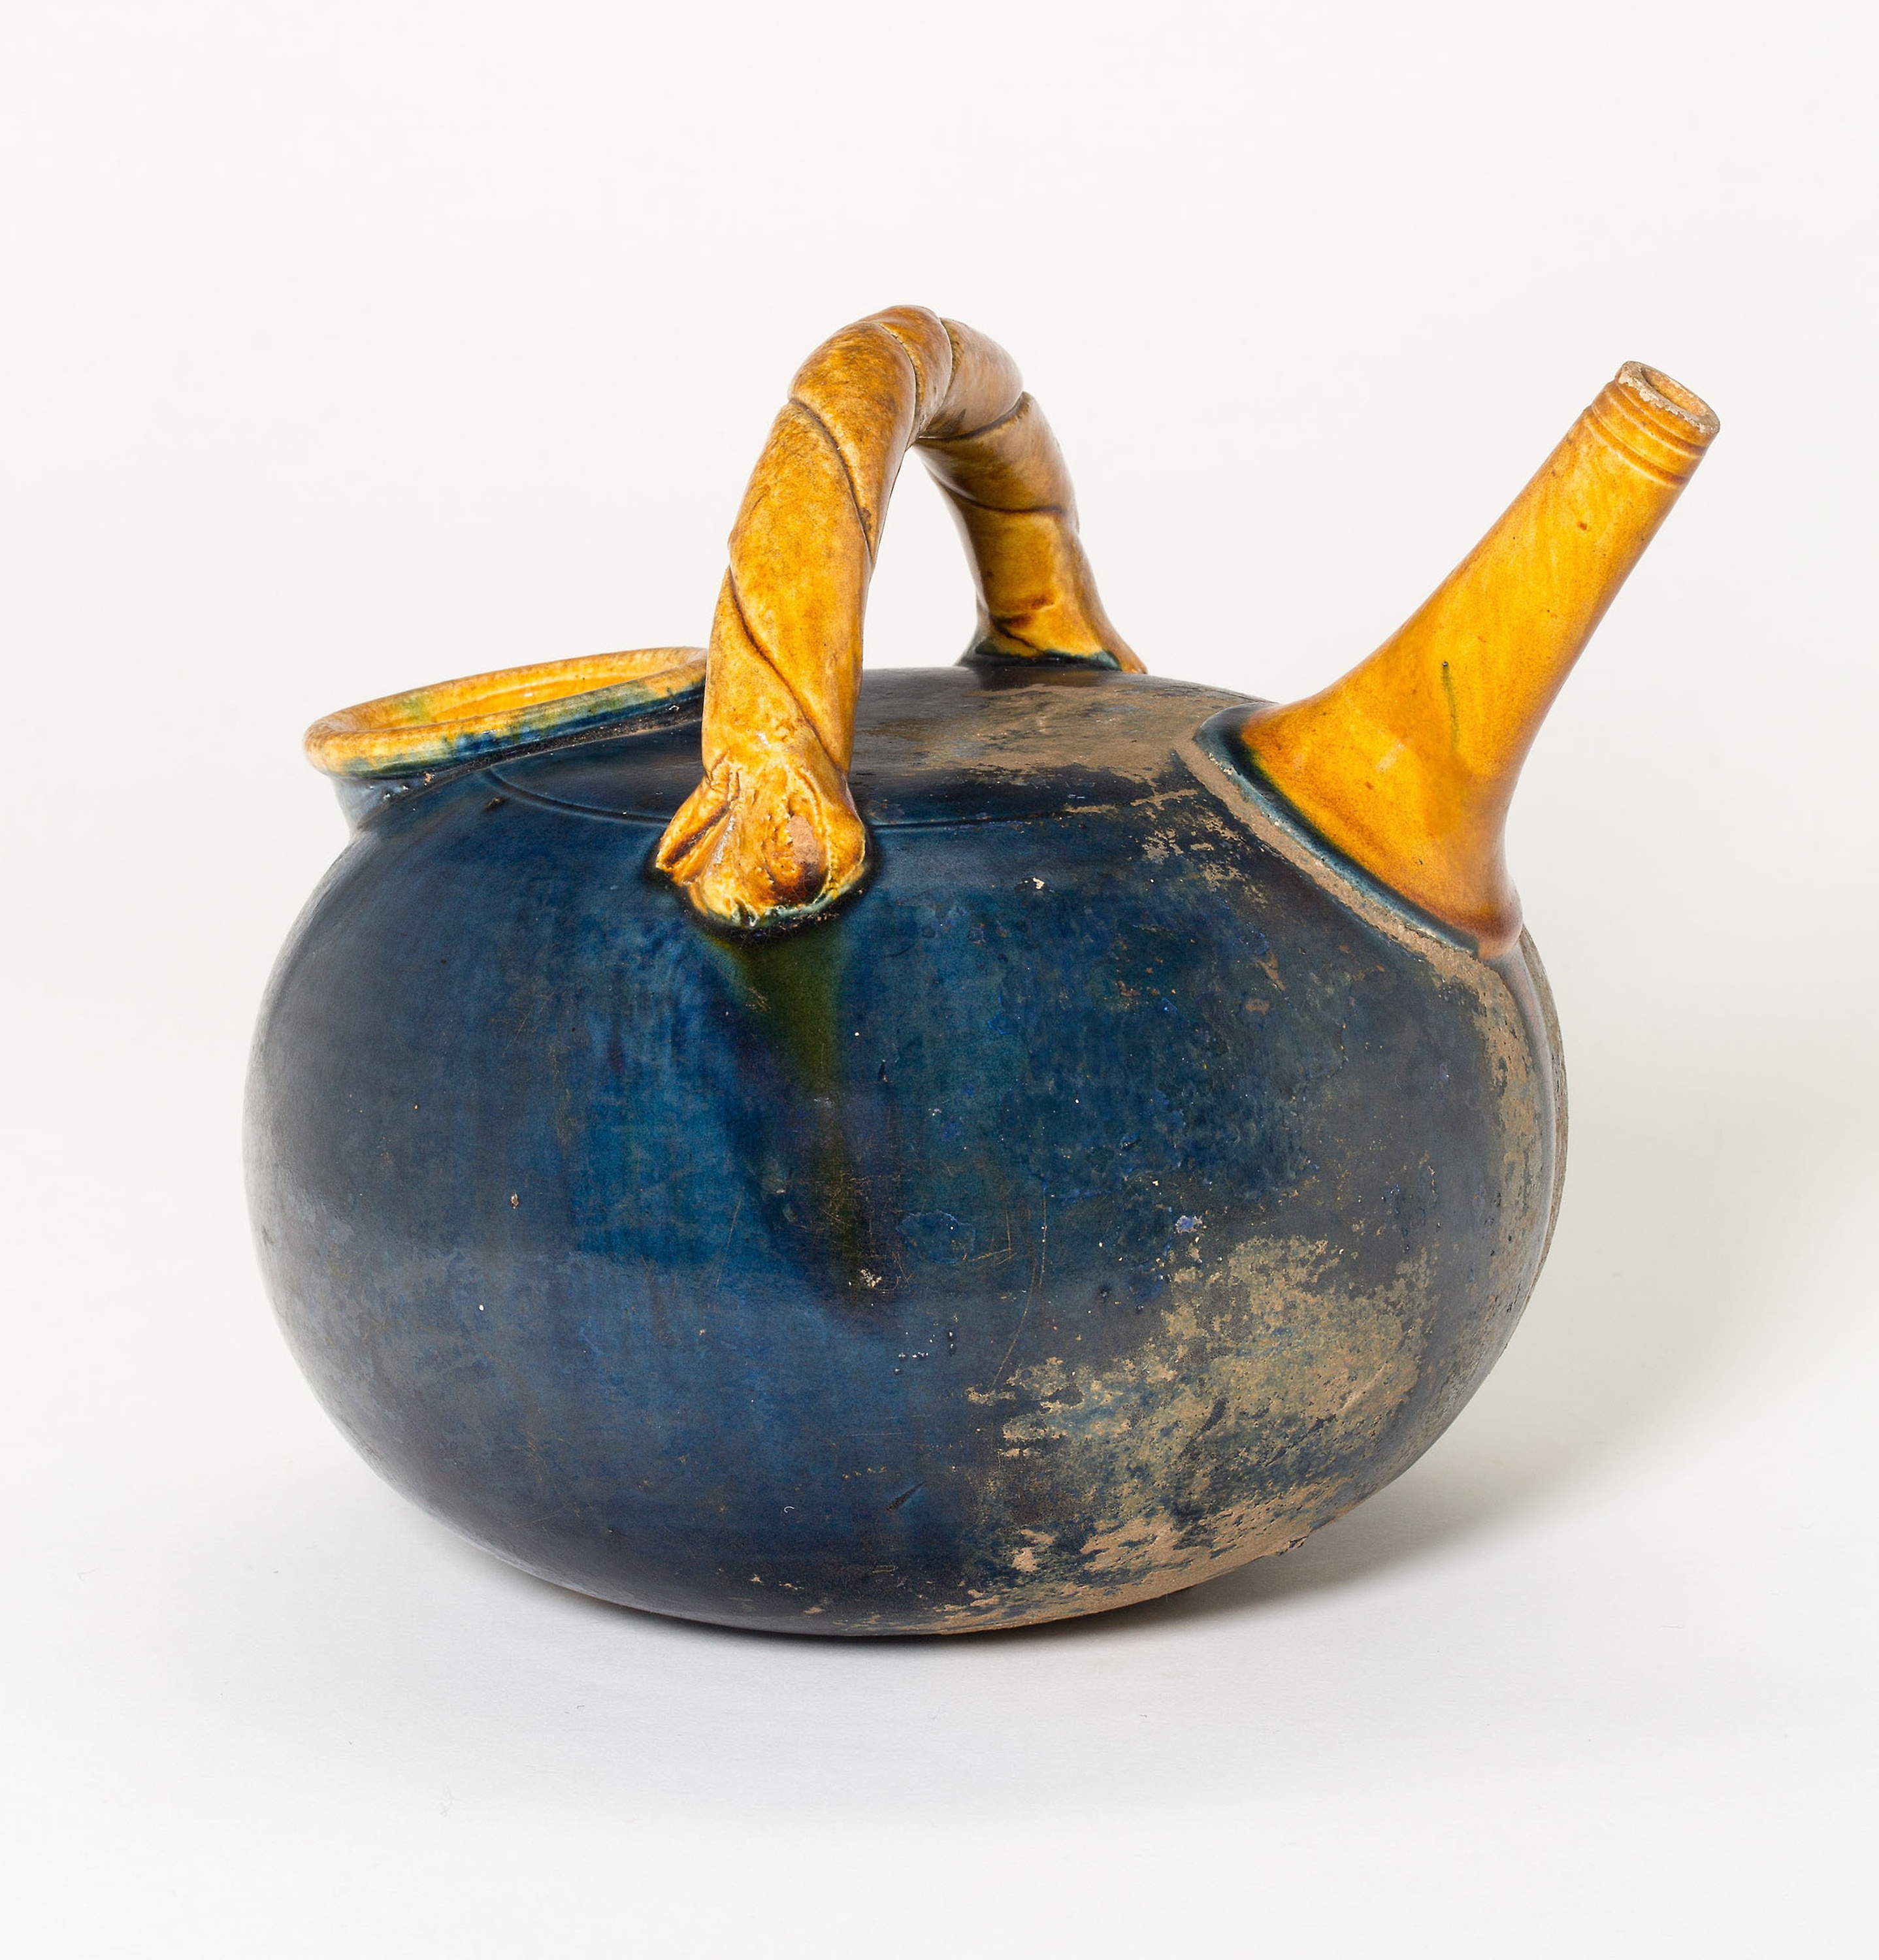
teapot, earthenware, calabaza, kettle, pottery, ceramic, tableware, vegetable, serveware, cucurbita